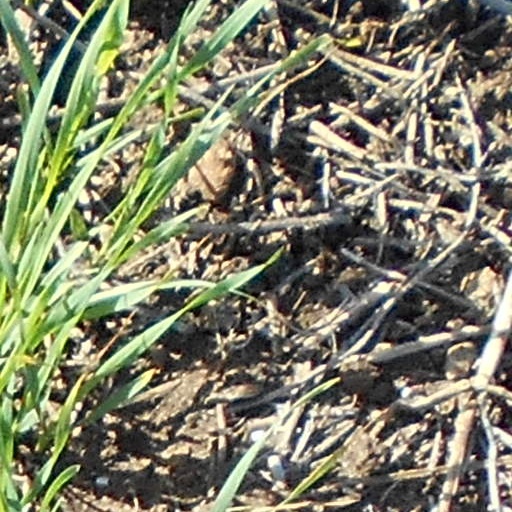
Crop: wheat